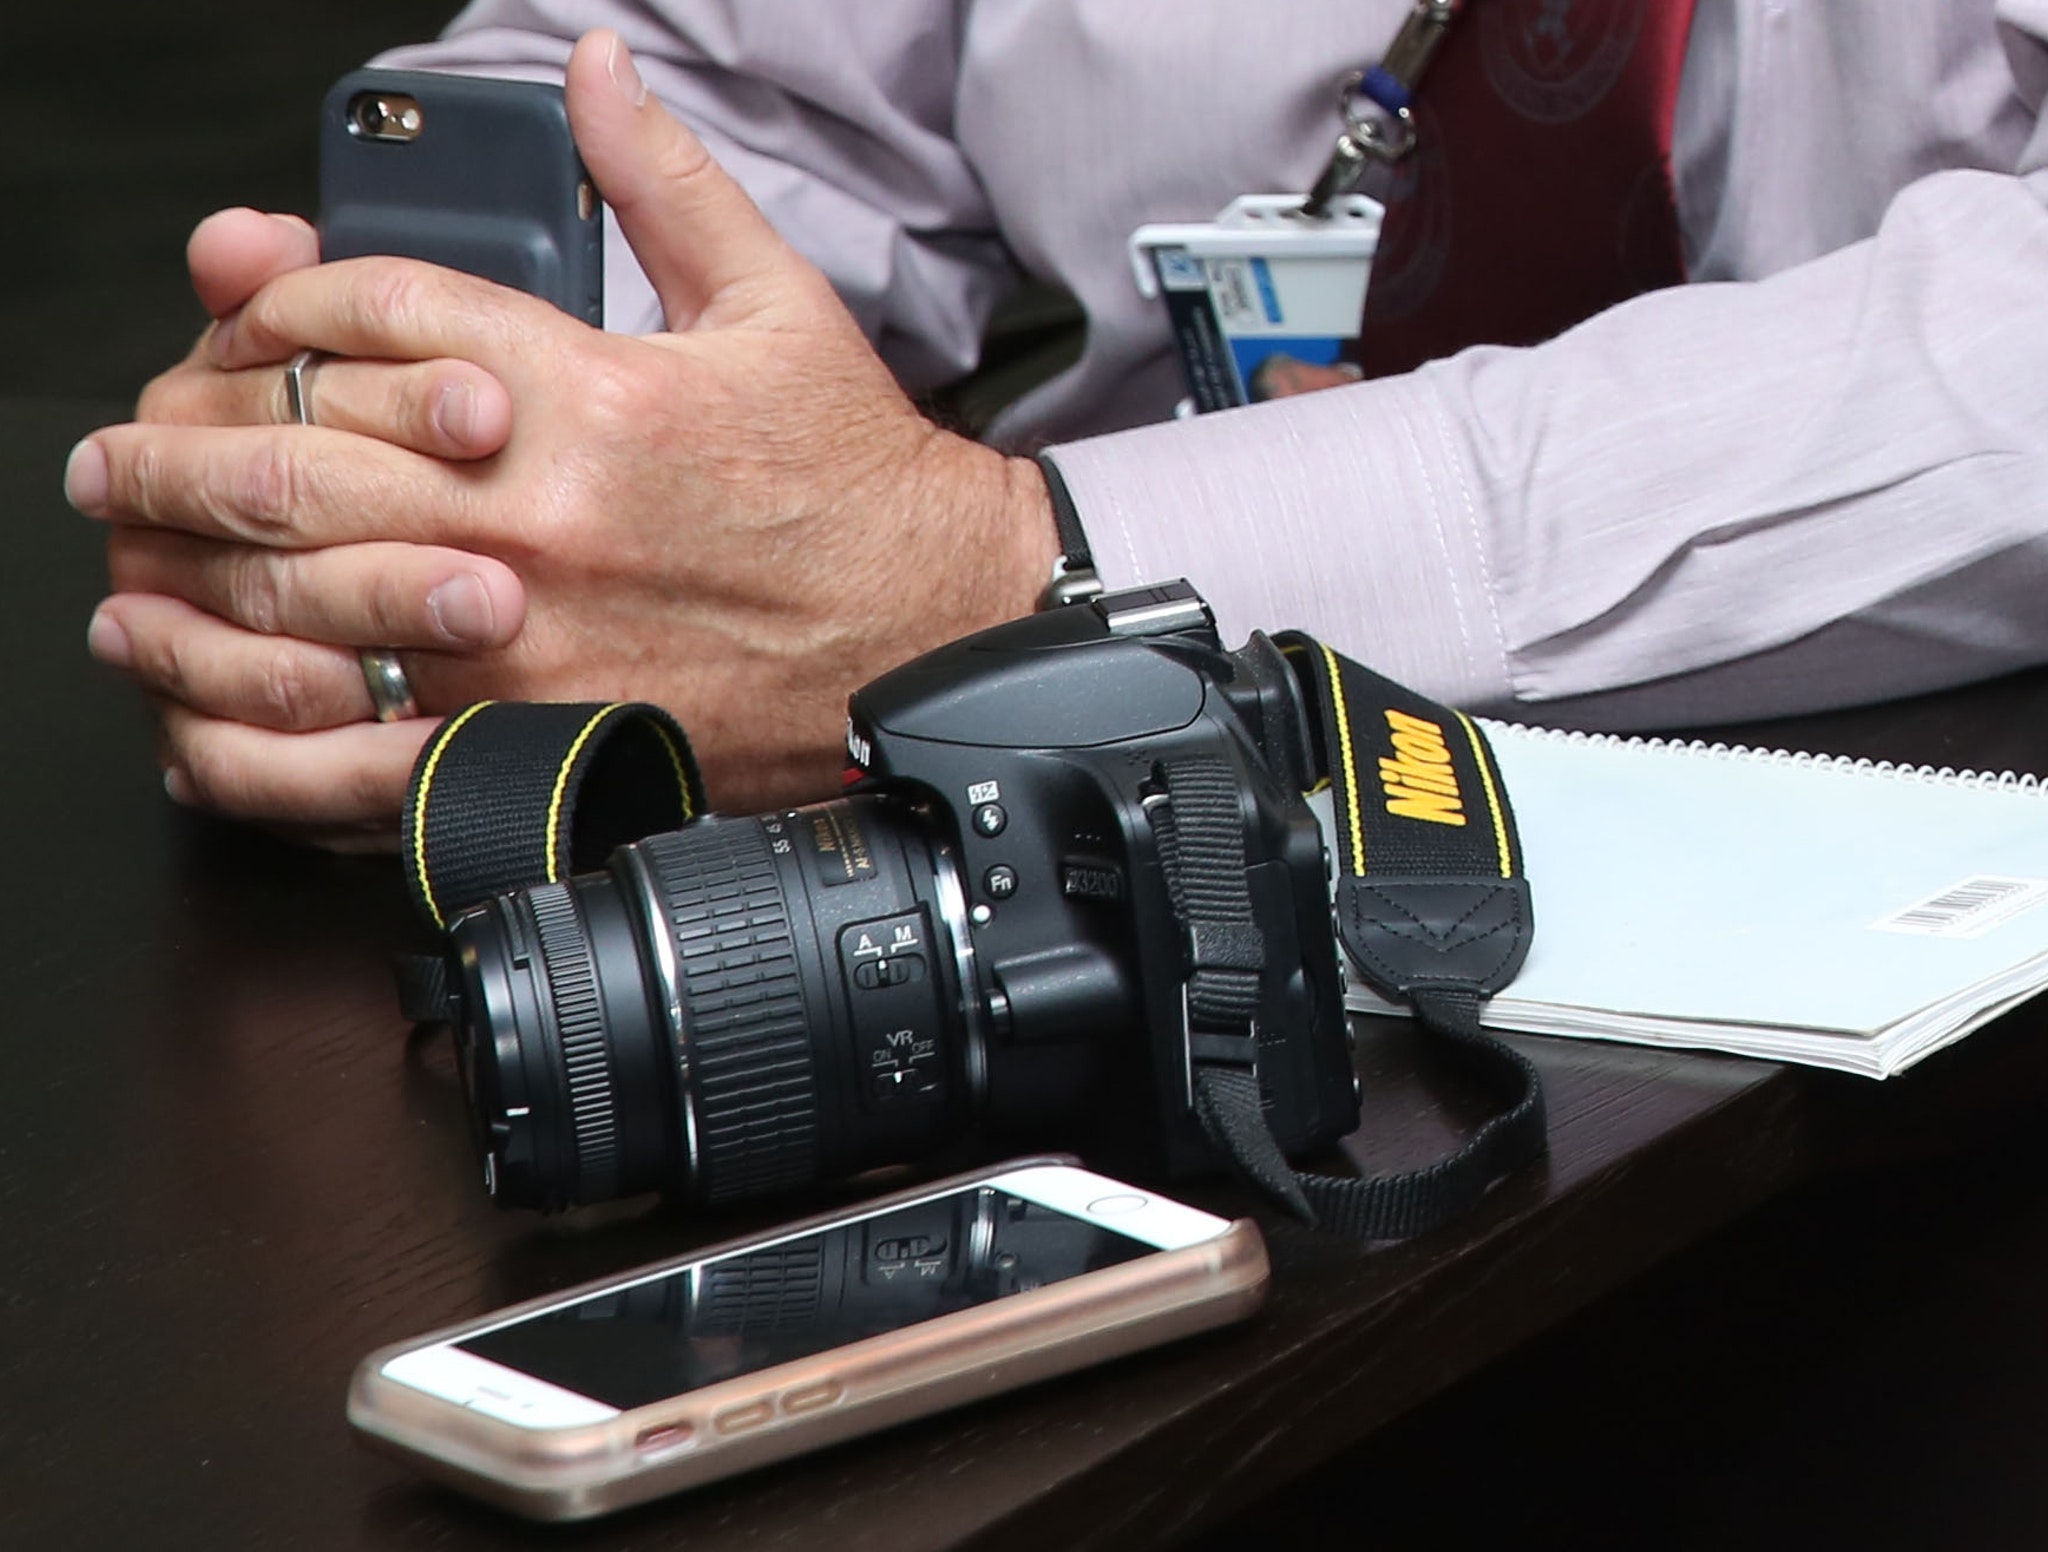
cameras optics, camera accessory, camera lens, camera, Point and shoot camera, lens, mirrorless interchangeable lens camera, photography, hand, single lens reflex camera, gadget, reflex camera, digital camera, technology, stock photography, electronic device, film camera, video camera, digital slr, lens hood, photographer